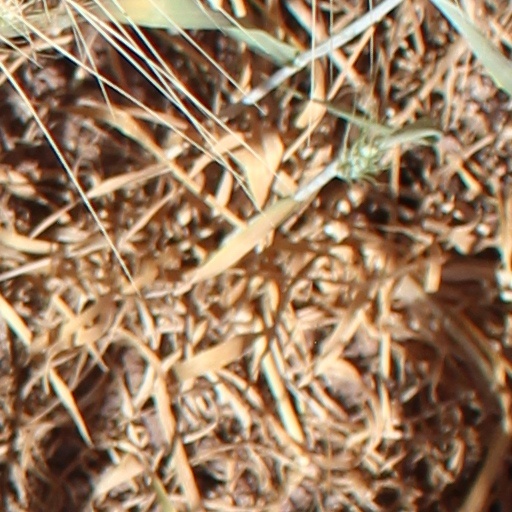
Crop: wheat